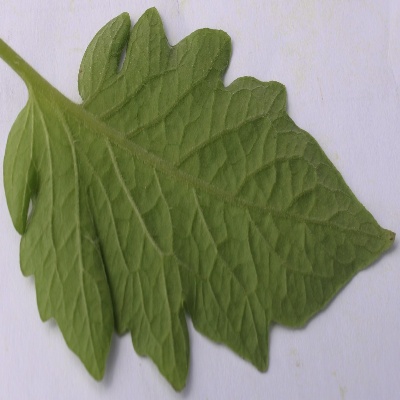
Crop: Tomato
Condition: healthy